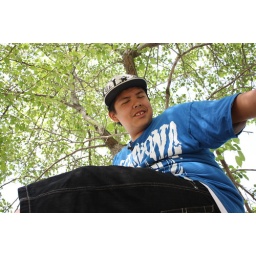
Bright leaves slapped onto a white sky backdrop. A boy sits in the tree, contemplating life.